Deer in mythology

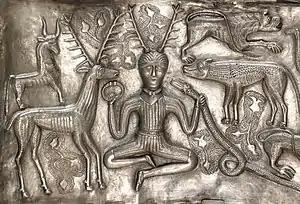
Antlered figure from the Gundestrup Cauldron, interior plate A

The Insular Celts have stories involving supernatural deer, deer who are associated with a spiritual figure, and spirits or deities who may take the form of deer.